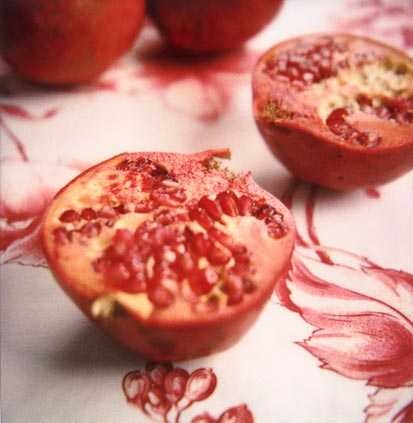
Label: Pomegranate